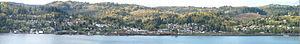
Rainier est une ville du comté de Columbia, situé dans l'Oregon, aux États-Unis.